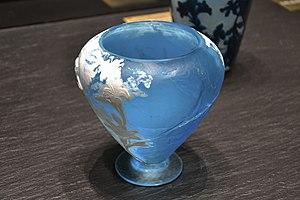
L’histoire du verre remonte à la Préhistoire : en 100 000 av. J.-C., l'obsidienne, un verre volcanique naturel, est déjà taillée par l'homme pour former des pointes de flèches ; les tectites, billes de verre formées par des impacts avec des météorites, servent également de bijoux ; enfin, les fulgurites, petits tubes issus de la fusion du sable atteint par un éclair, sont connus.